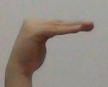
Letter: haa